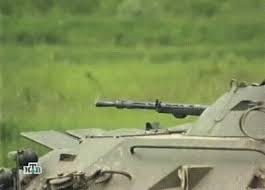
Label: BTR-80